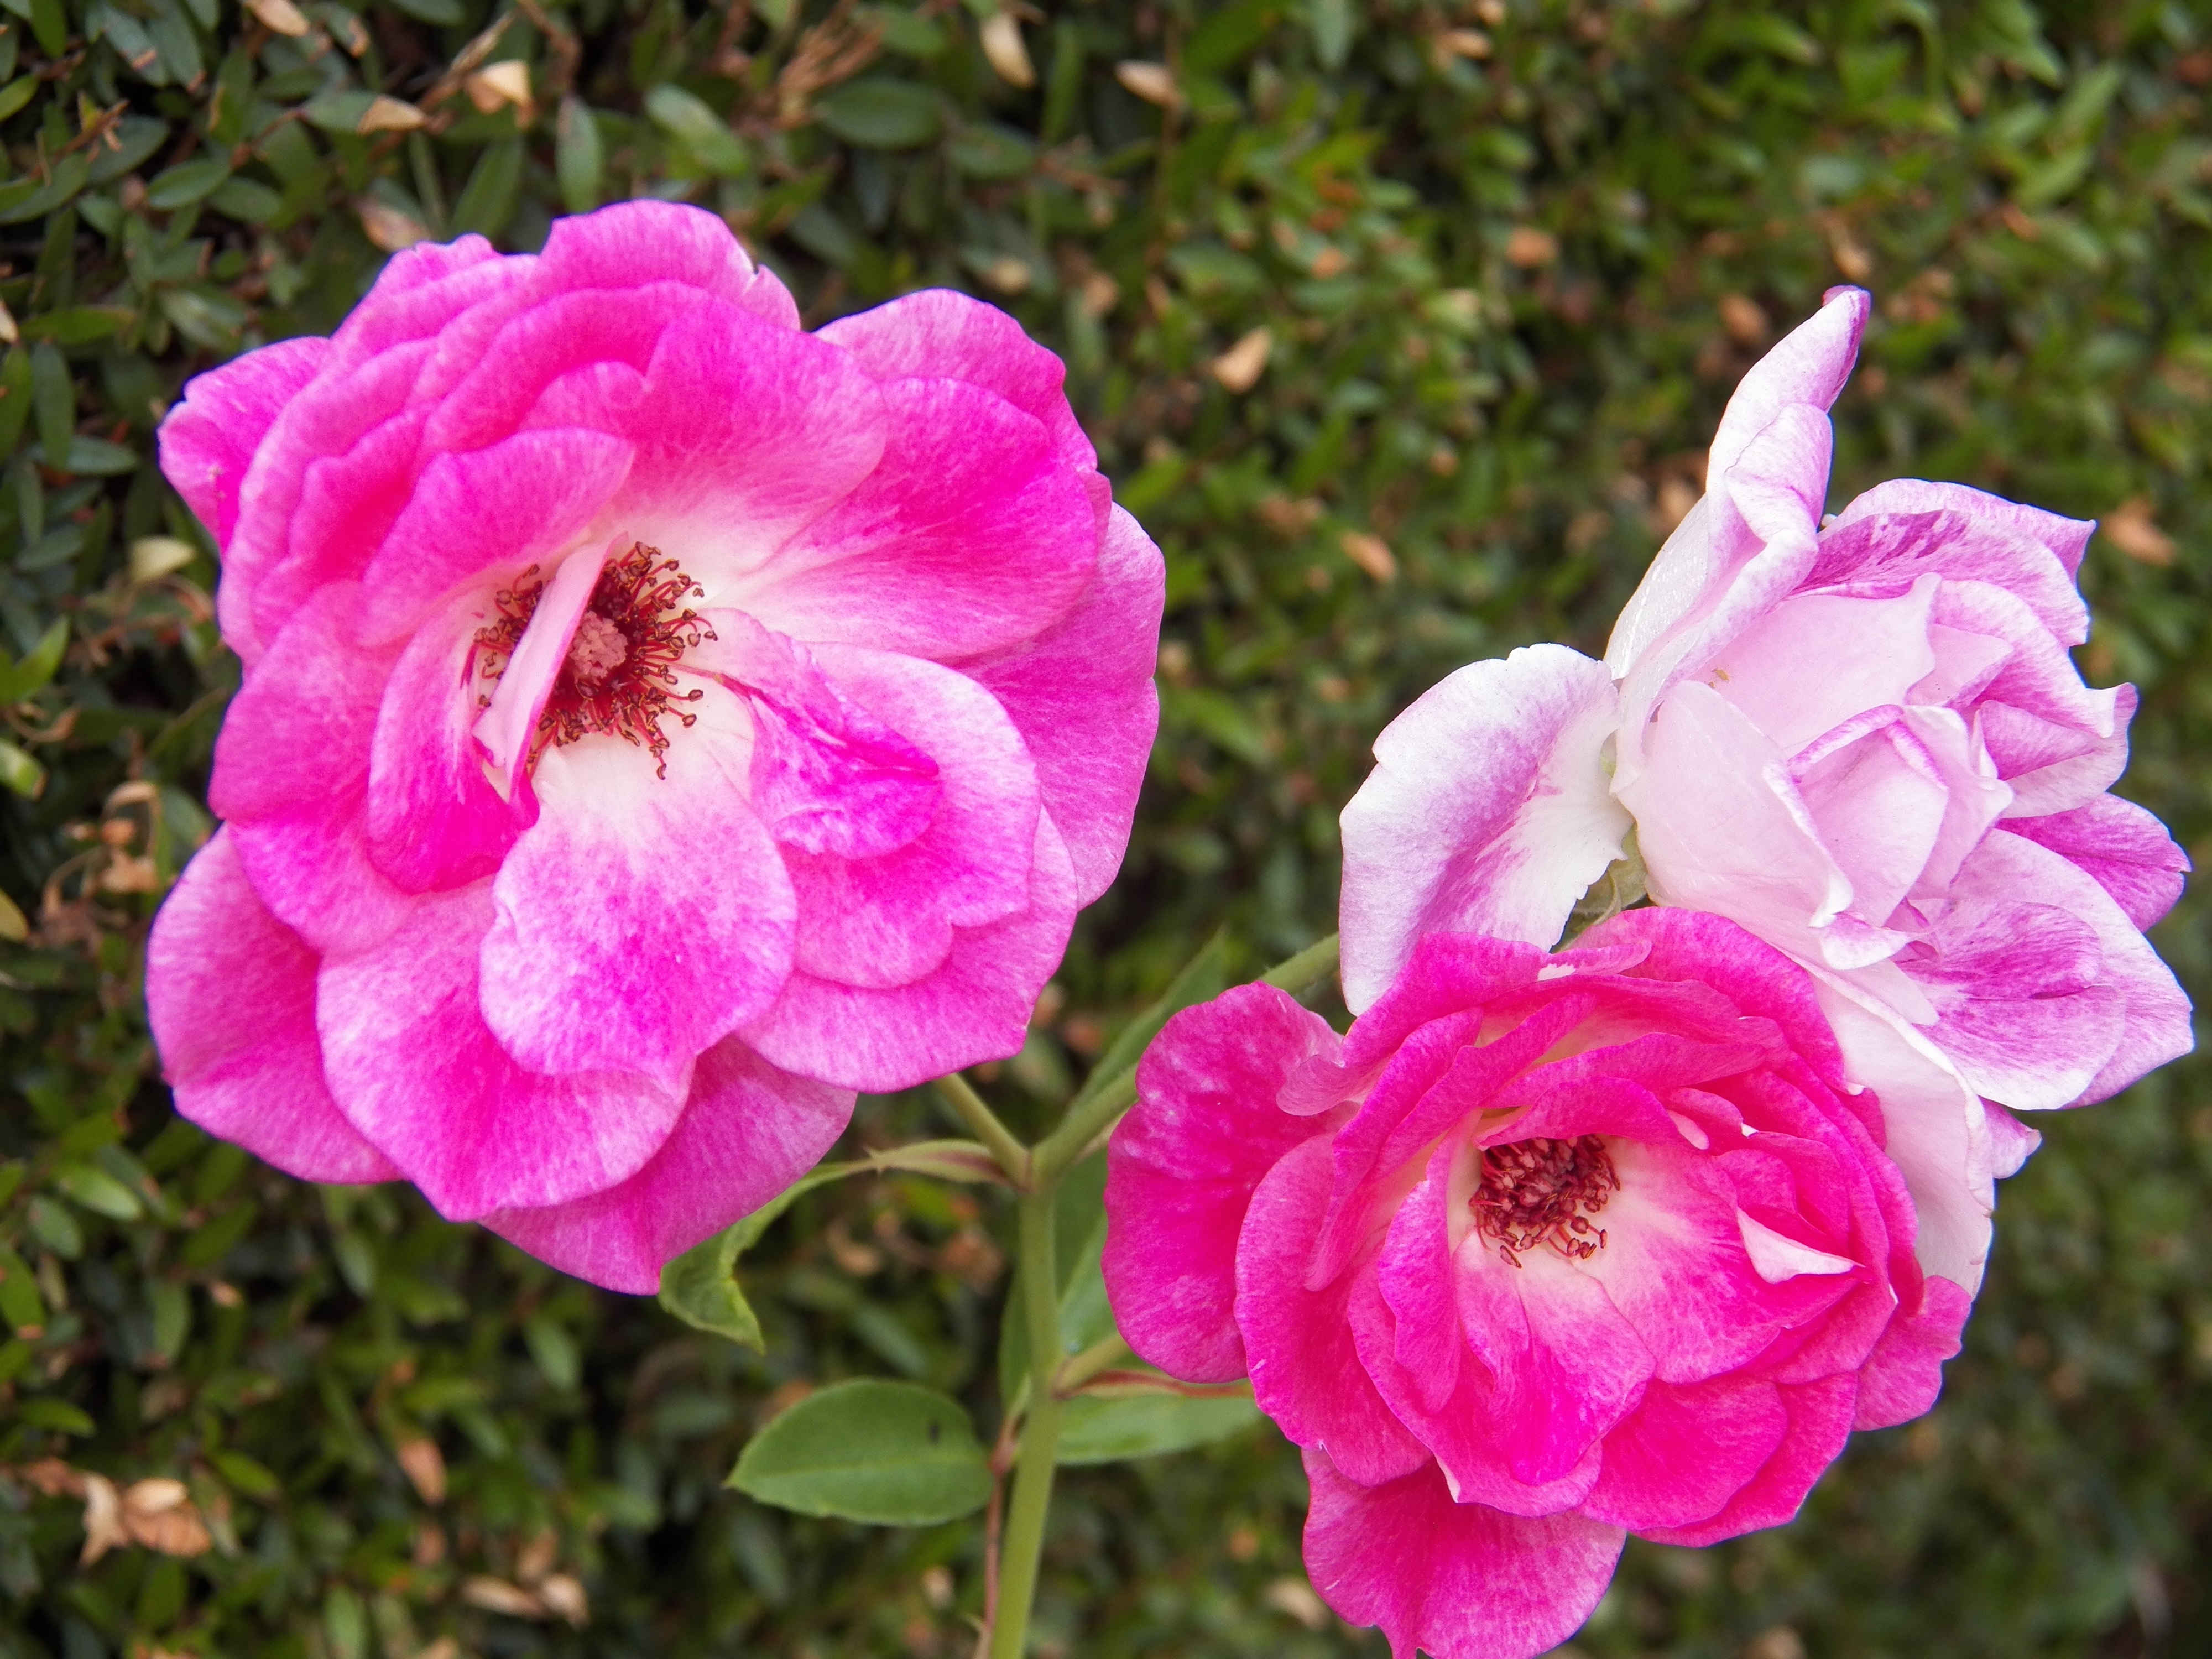
blossom, plant, flower, petal, floral, gift, rose, botany, pink, flora, flowers, roses, shrub, floribunda, pink roses, flowering plant, garden roses, rose family, annual plant, land plant